Alexandrowka (Potsdam)

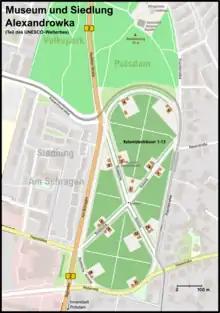
Map of the Russian settlement of Alexandrovka

The new residents moved into the fully furnished estates in 1827. Every household received a cow, and the gardens were carefully designed to accommodate their needs. While the colonists had the right to pass down their holdings to male descendants, they were prohibited from selling, renting, or mortgaging the properties.